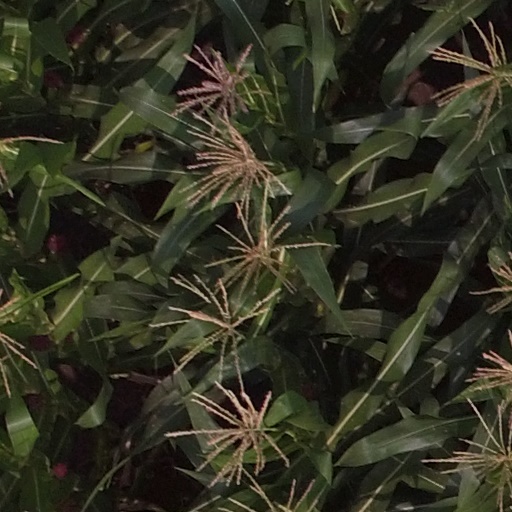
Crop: maize; corn